Metodija Andonov-Čento

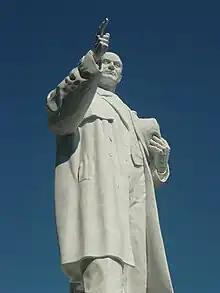
Monument of Metodija Andonov-Čento on Macedonia Square in Skopje

Metodija Andonov-Čento was rehabilitated in 1991 with a decision of the Supreme Court of Macedonia in which it annulled the verdict against Čento from 1946. In 1992, his family and followers established a Čento Foundation, which initiated a lawsuit for damages against the Government of Macedonia. Before Čento was rehabilitated in 1991 in Macedonia he was often described by the Bulgarian communist historiography as a Bulgarian. He is still considered as such by some Bulgarian historians. A similar view has been expressed by Hugh Poulton and therefore criticized by Victor Friedman, though this view still exists in the specialized literature.